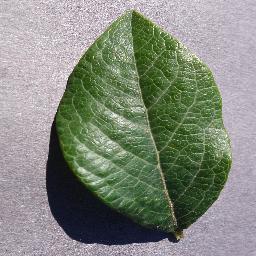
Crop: blueberry
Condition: healthy